Ali Karimi

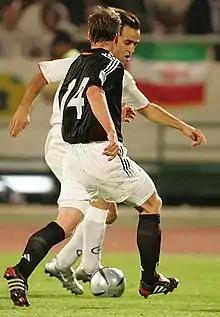
Ali Karimi during a friendly match against Germany at Azadi (Freedom) stadium in Tehran, 2004

Karimi's most famous football feature is his dribbling skills. In 2003, World Soccer described him as a player with "hypnotic movements and ball work". In 2004, "kicker" magazine called Karimi the "Maradona of Asia" in a report: "He shoots well with both feet, changes direction very quickly and is a player who makes the opposing team dizzy."